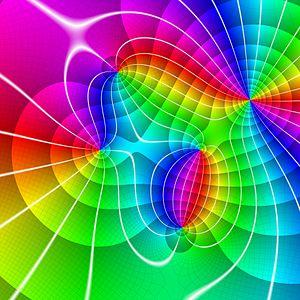
Coloration de régions de la fonction complexe f ( x ) = ( x 2 &#x2212
La coloration de régions est une technique de représentation des fonctions complexes. Le terme vient de l'anglais "domain coloring", inventé par Frank Farris aux alentours de 1998. La couleur avait déjà été utilisée plus tôt pour visualiser les fonctions complexes, en général en associant l'argument à la couleur. La technique consistant à utiliser une variation continue de couleur pour associer les points de l'ensemble de départ à l'ensemble d'arrivée ou au plan image a été utilisée en 1999 par George Abdo et Paul Godfrey. Les grilles colorées ont été utilisées dans les graphiques par Doug Arnold en 1997.